Harald George Carlos Swayne

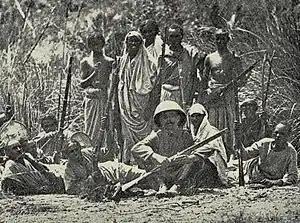
Swayne with his escort, March 1891.

Colonel Harald George Carlos Swayne (1860–1940) was a British soldier, explorer, naturalist and big game hunter, he was the older brother of Eric John Eagles Swayne.